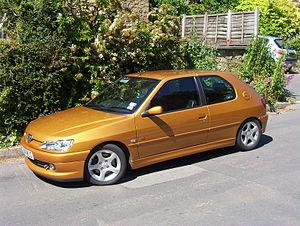
Peugeot est un constructeur automobile français. L'entreprise familiale qui précède l'actuelle entreprise Peugeot est fondée en 1810, lors de la transformation du moulin familial sis à Hérimoncourt en aciérie. Différentes branches de la famille vont se lancer dans des productions très diversifiées, mais toutes basées sur l'acier